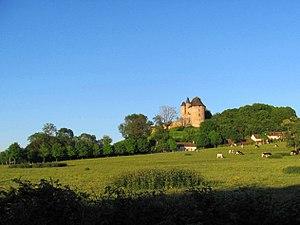
château de Ballon (72)
Ballon-Saint Mars est, depuis le 1ᵉʳ janvier 2016, une commune nouvelle française située dans la Sarthe en région Pays de la Loire, peuplée de 2 230 habitants. Elle est issue du regroupement des deux communes de Ballon et de Saint-Mars-sous-Ballon.
Ballon est une ancienne commune française, du département de la Sarthe dans la région Pays de la Loire, devenue une commune déléguée de Ballon-Saint-Mars au 1ᵉʳ janvier 2016.
Le château de Ballon est situé sur Ballon, commune de Ballon-Saint Mars, dans le département de la Sarthe. Il a été une forteresse très importante durant une grande partie de la période médiévale. Son aspect actuel est caractéristique de la fin du XVᵉ siècle.